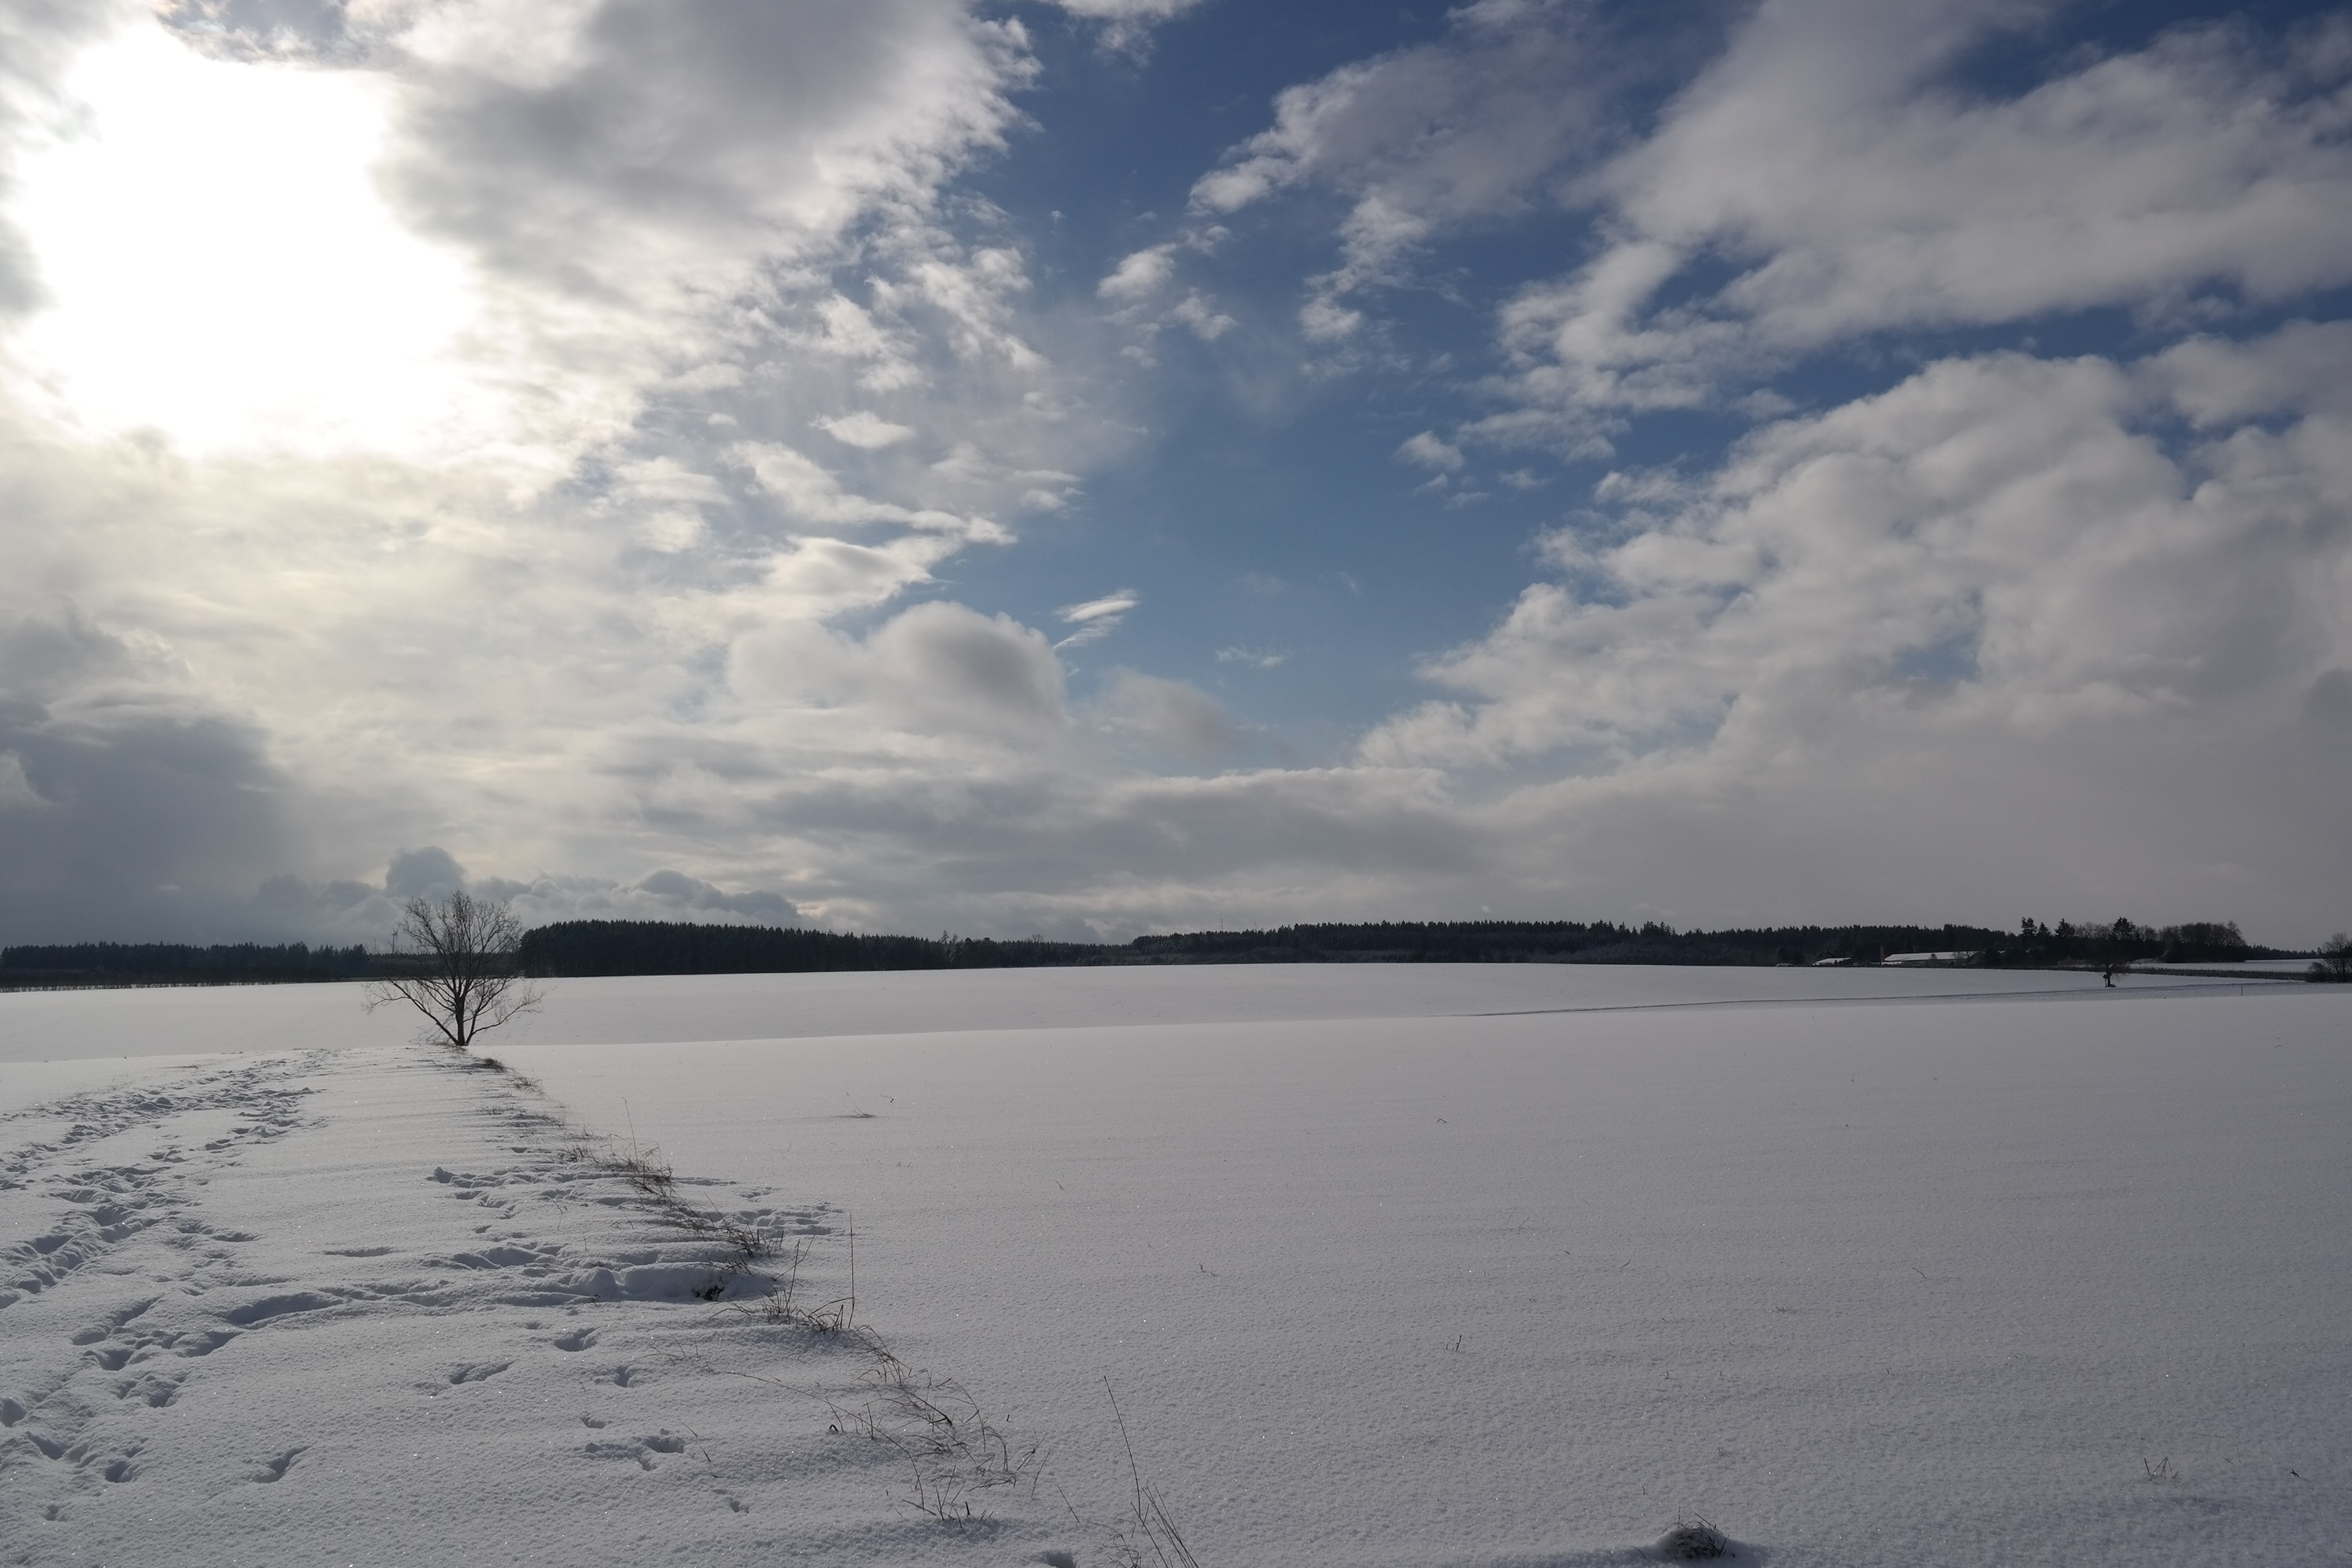
landscape, sea, water, nature, horizon, snow, winter, cloud, sky, white, sunlight, morning, shore, lake, dawn, river, dusk, reflection, vehicle, weather, snowy, reservoir, loch, winter dream, wintry, back light, atmospheric phenomenon